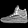
Label: Sneaker